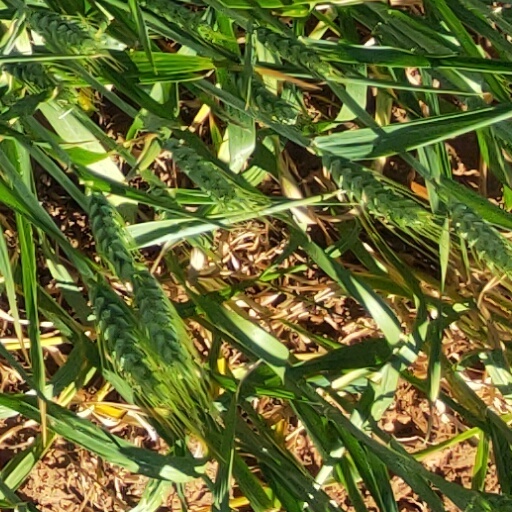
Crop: wheat